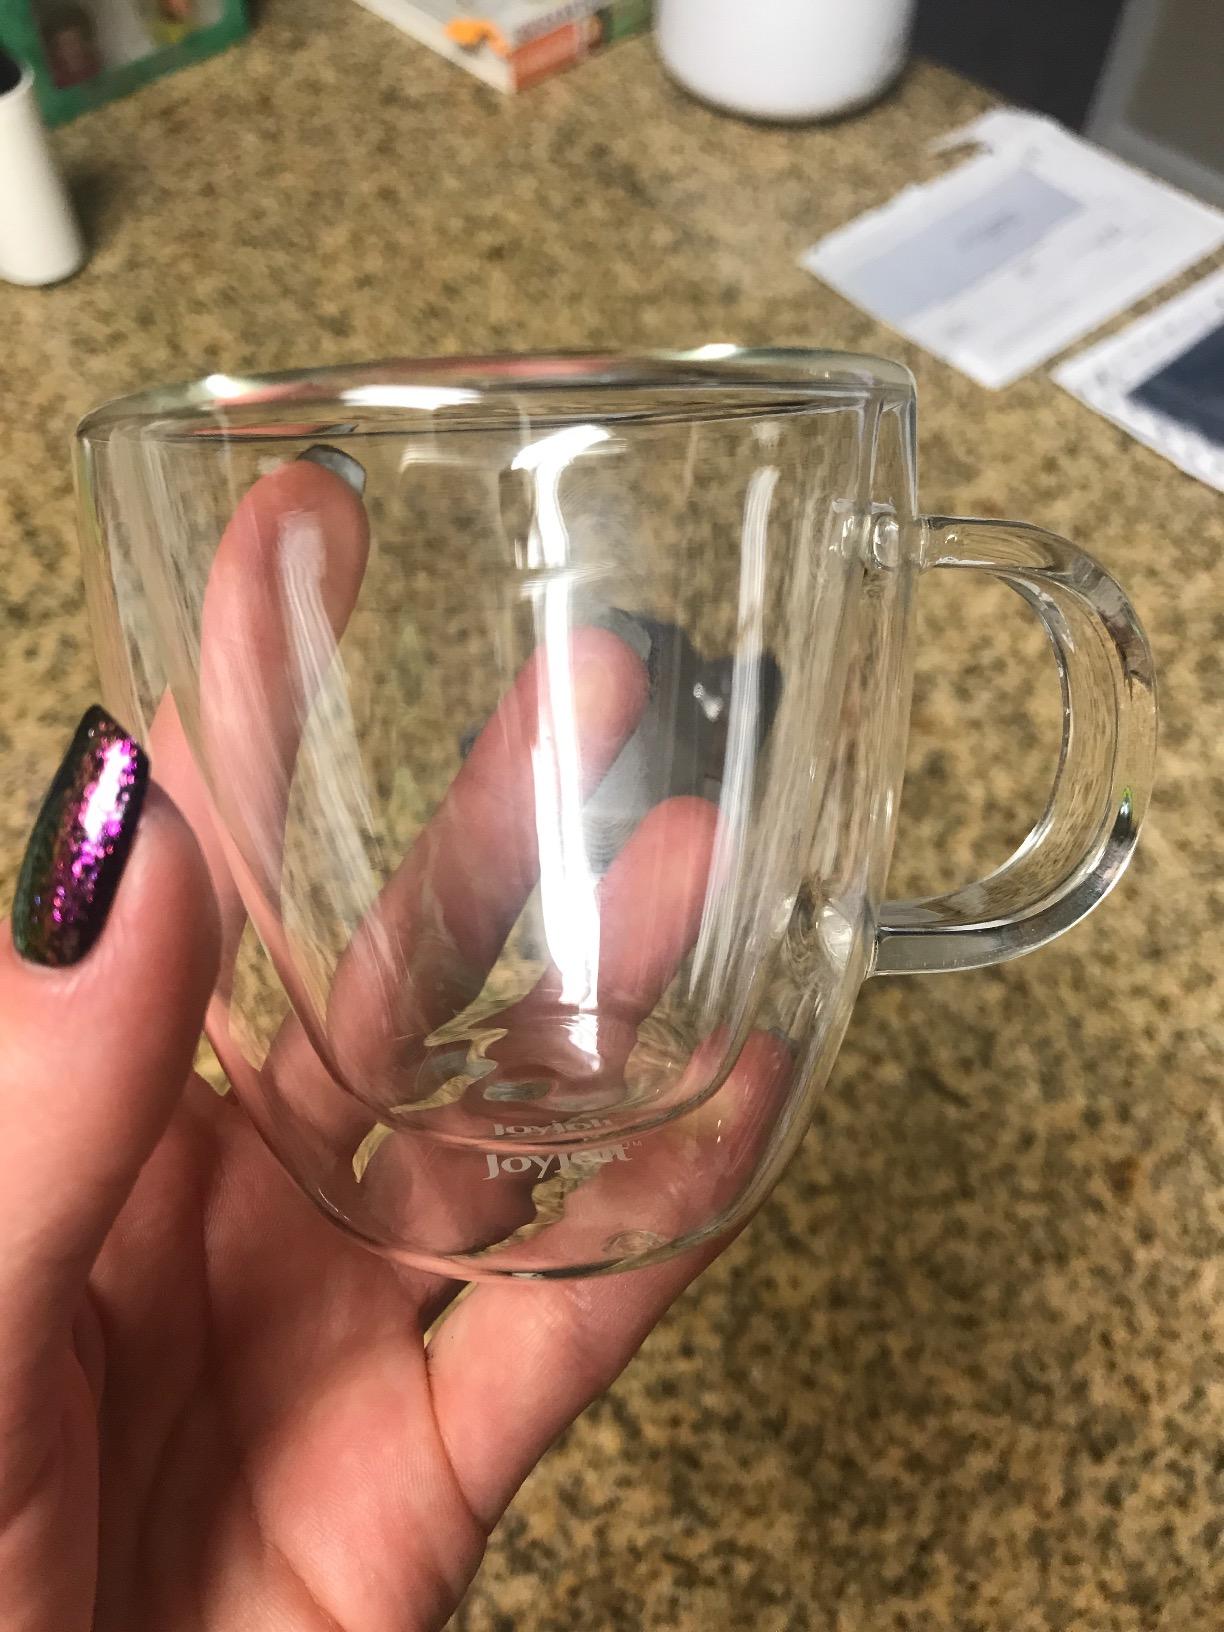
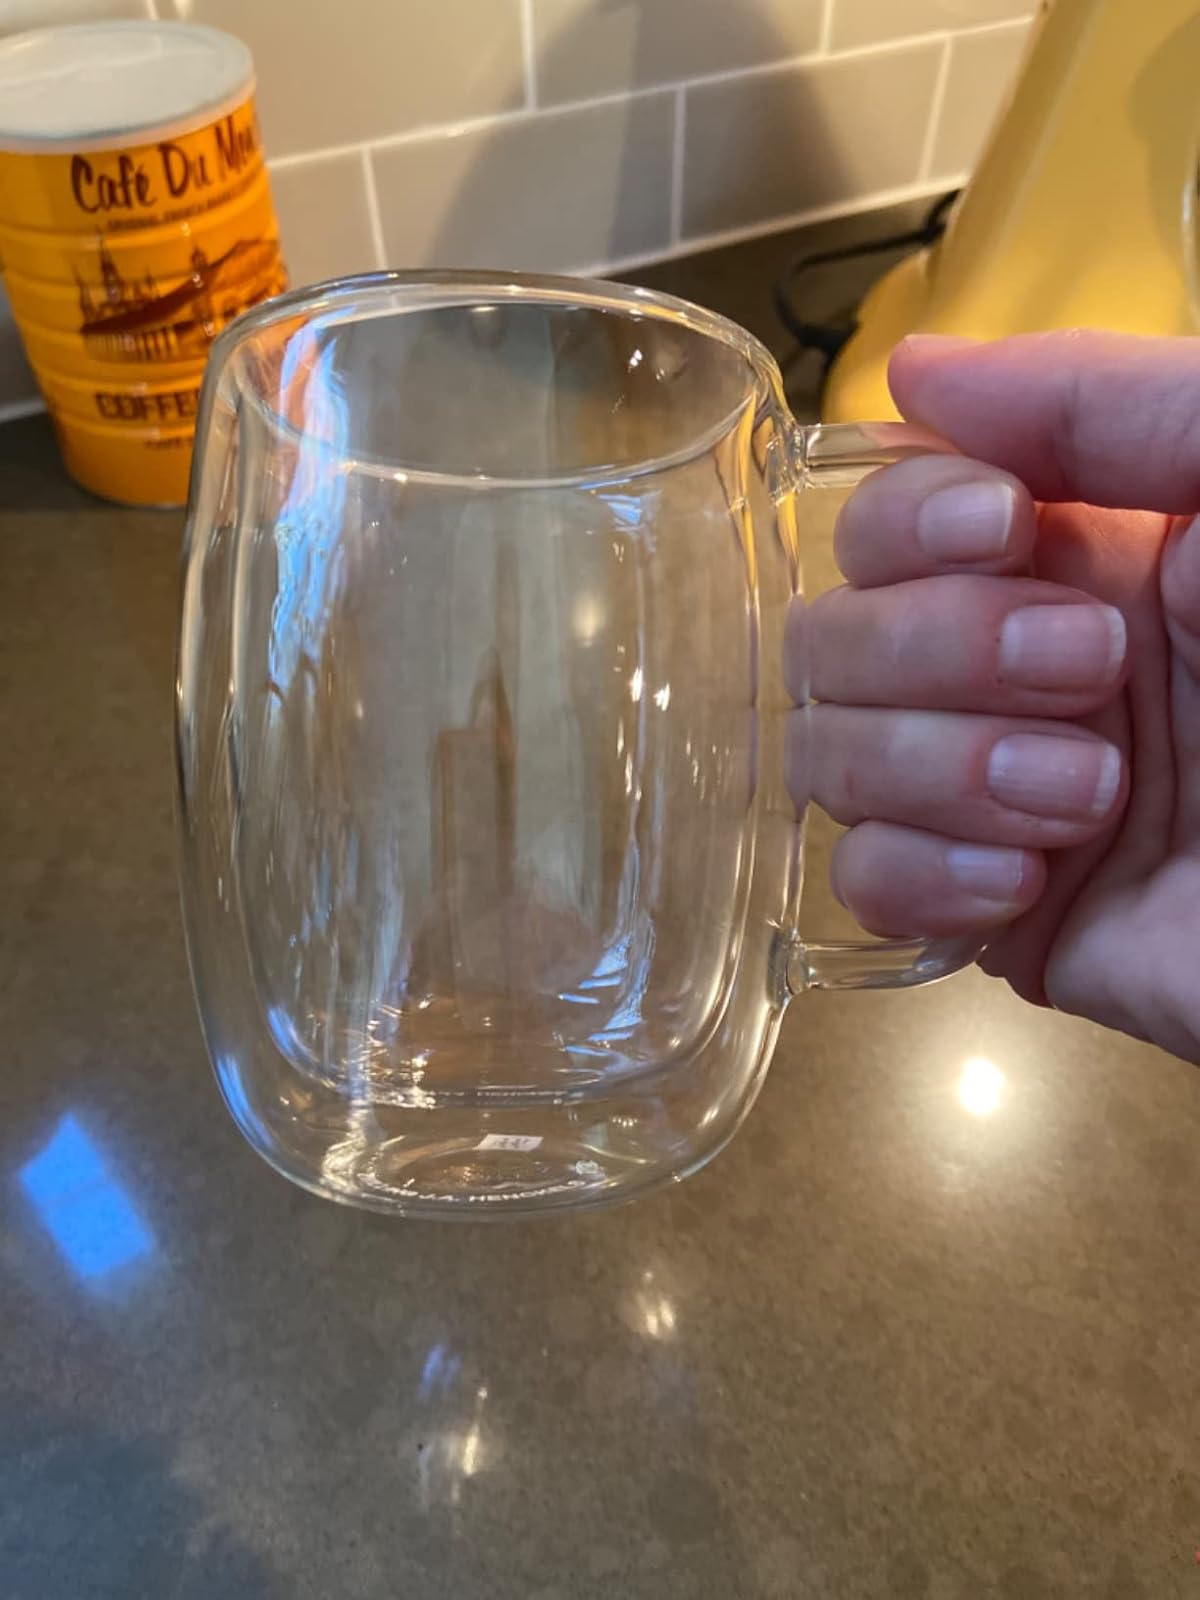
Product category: items_mug
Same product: no